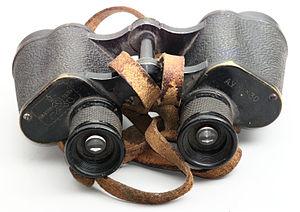
Jumelles 6x30, 1935. Русский: Полевой бинокль 6x30, 1935